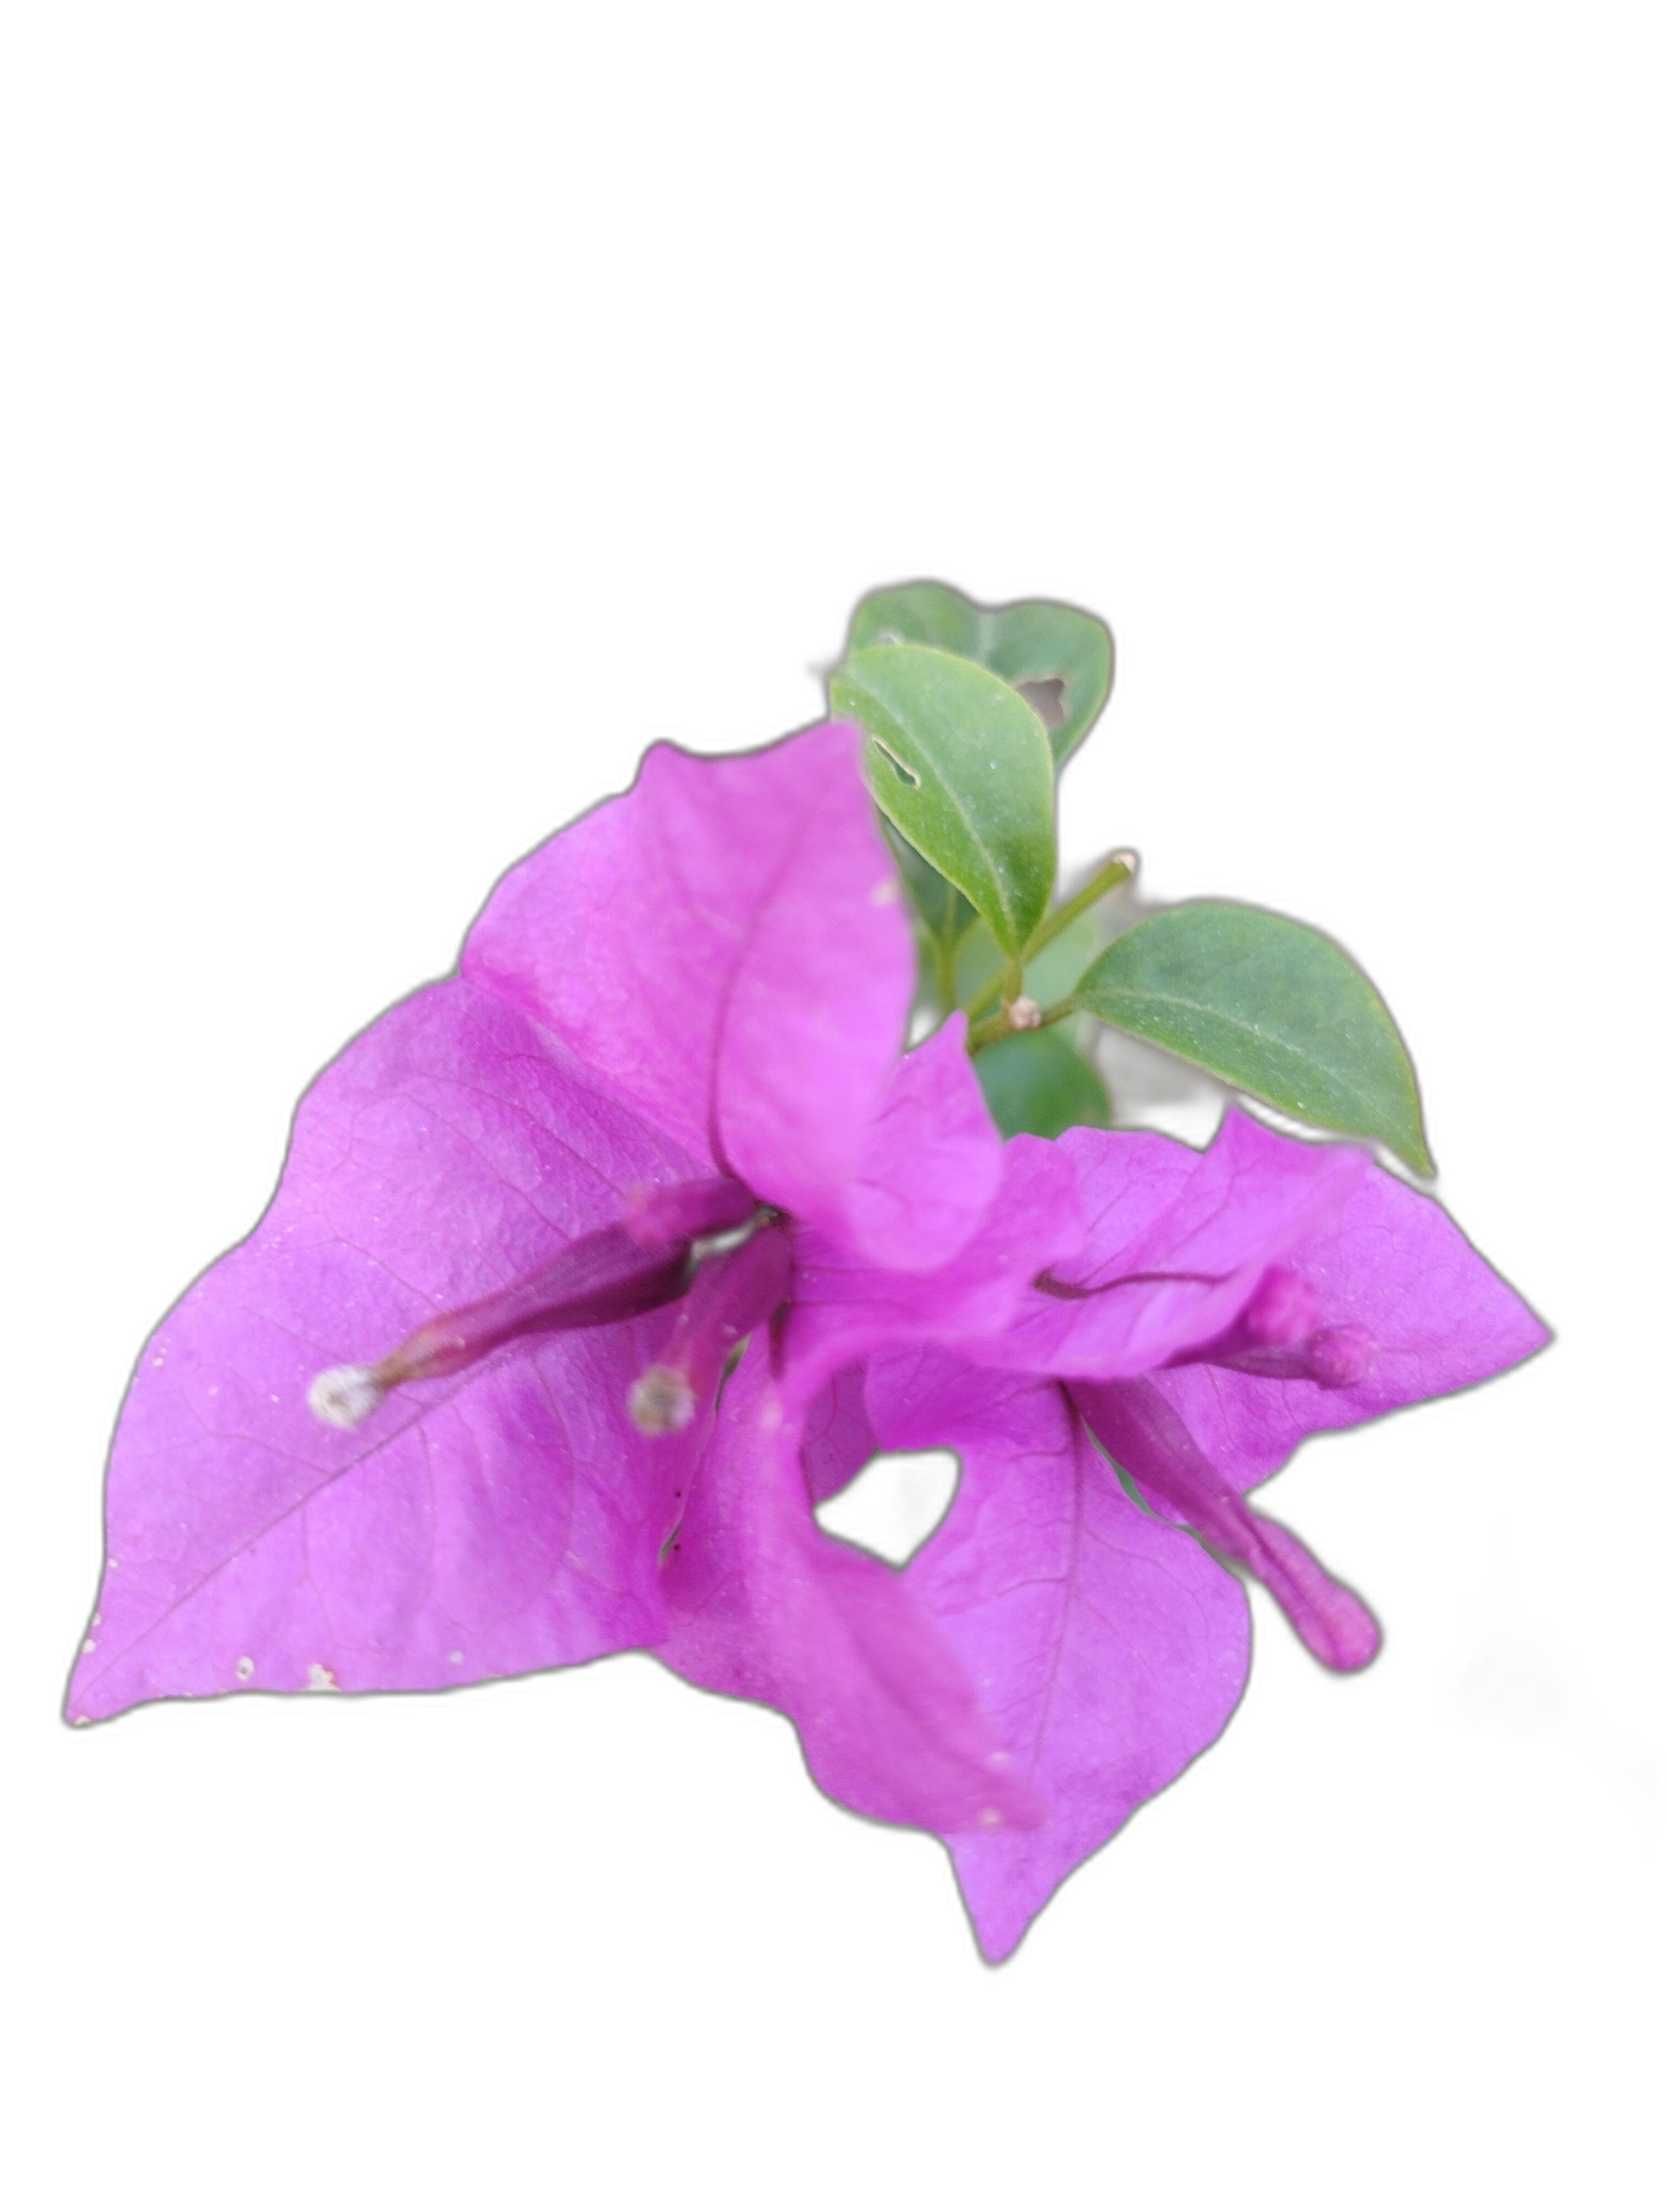
Label: Bougainvillea